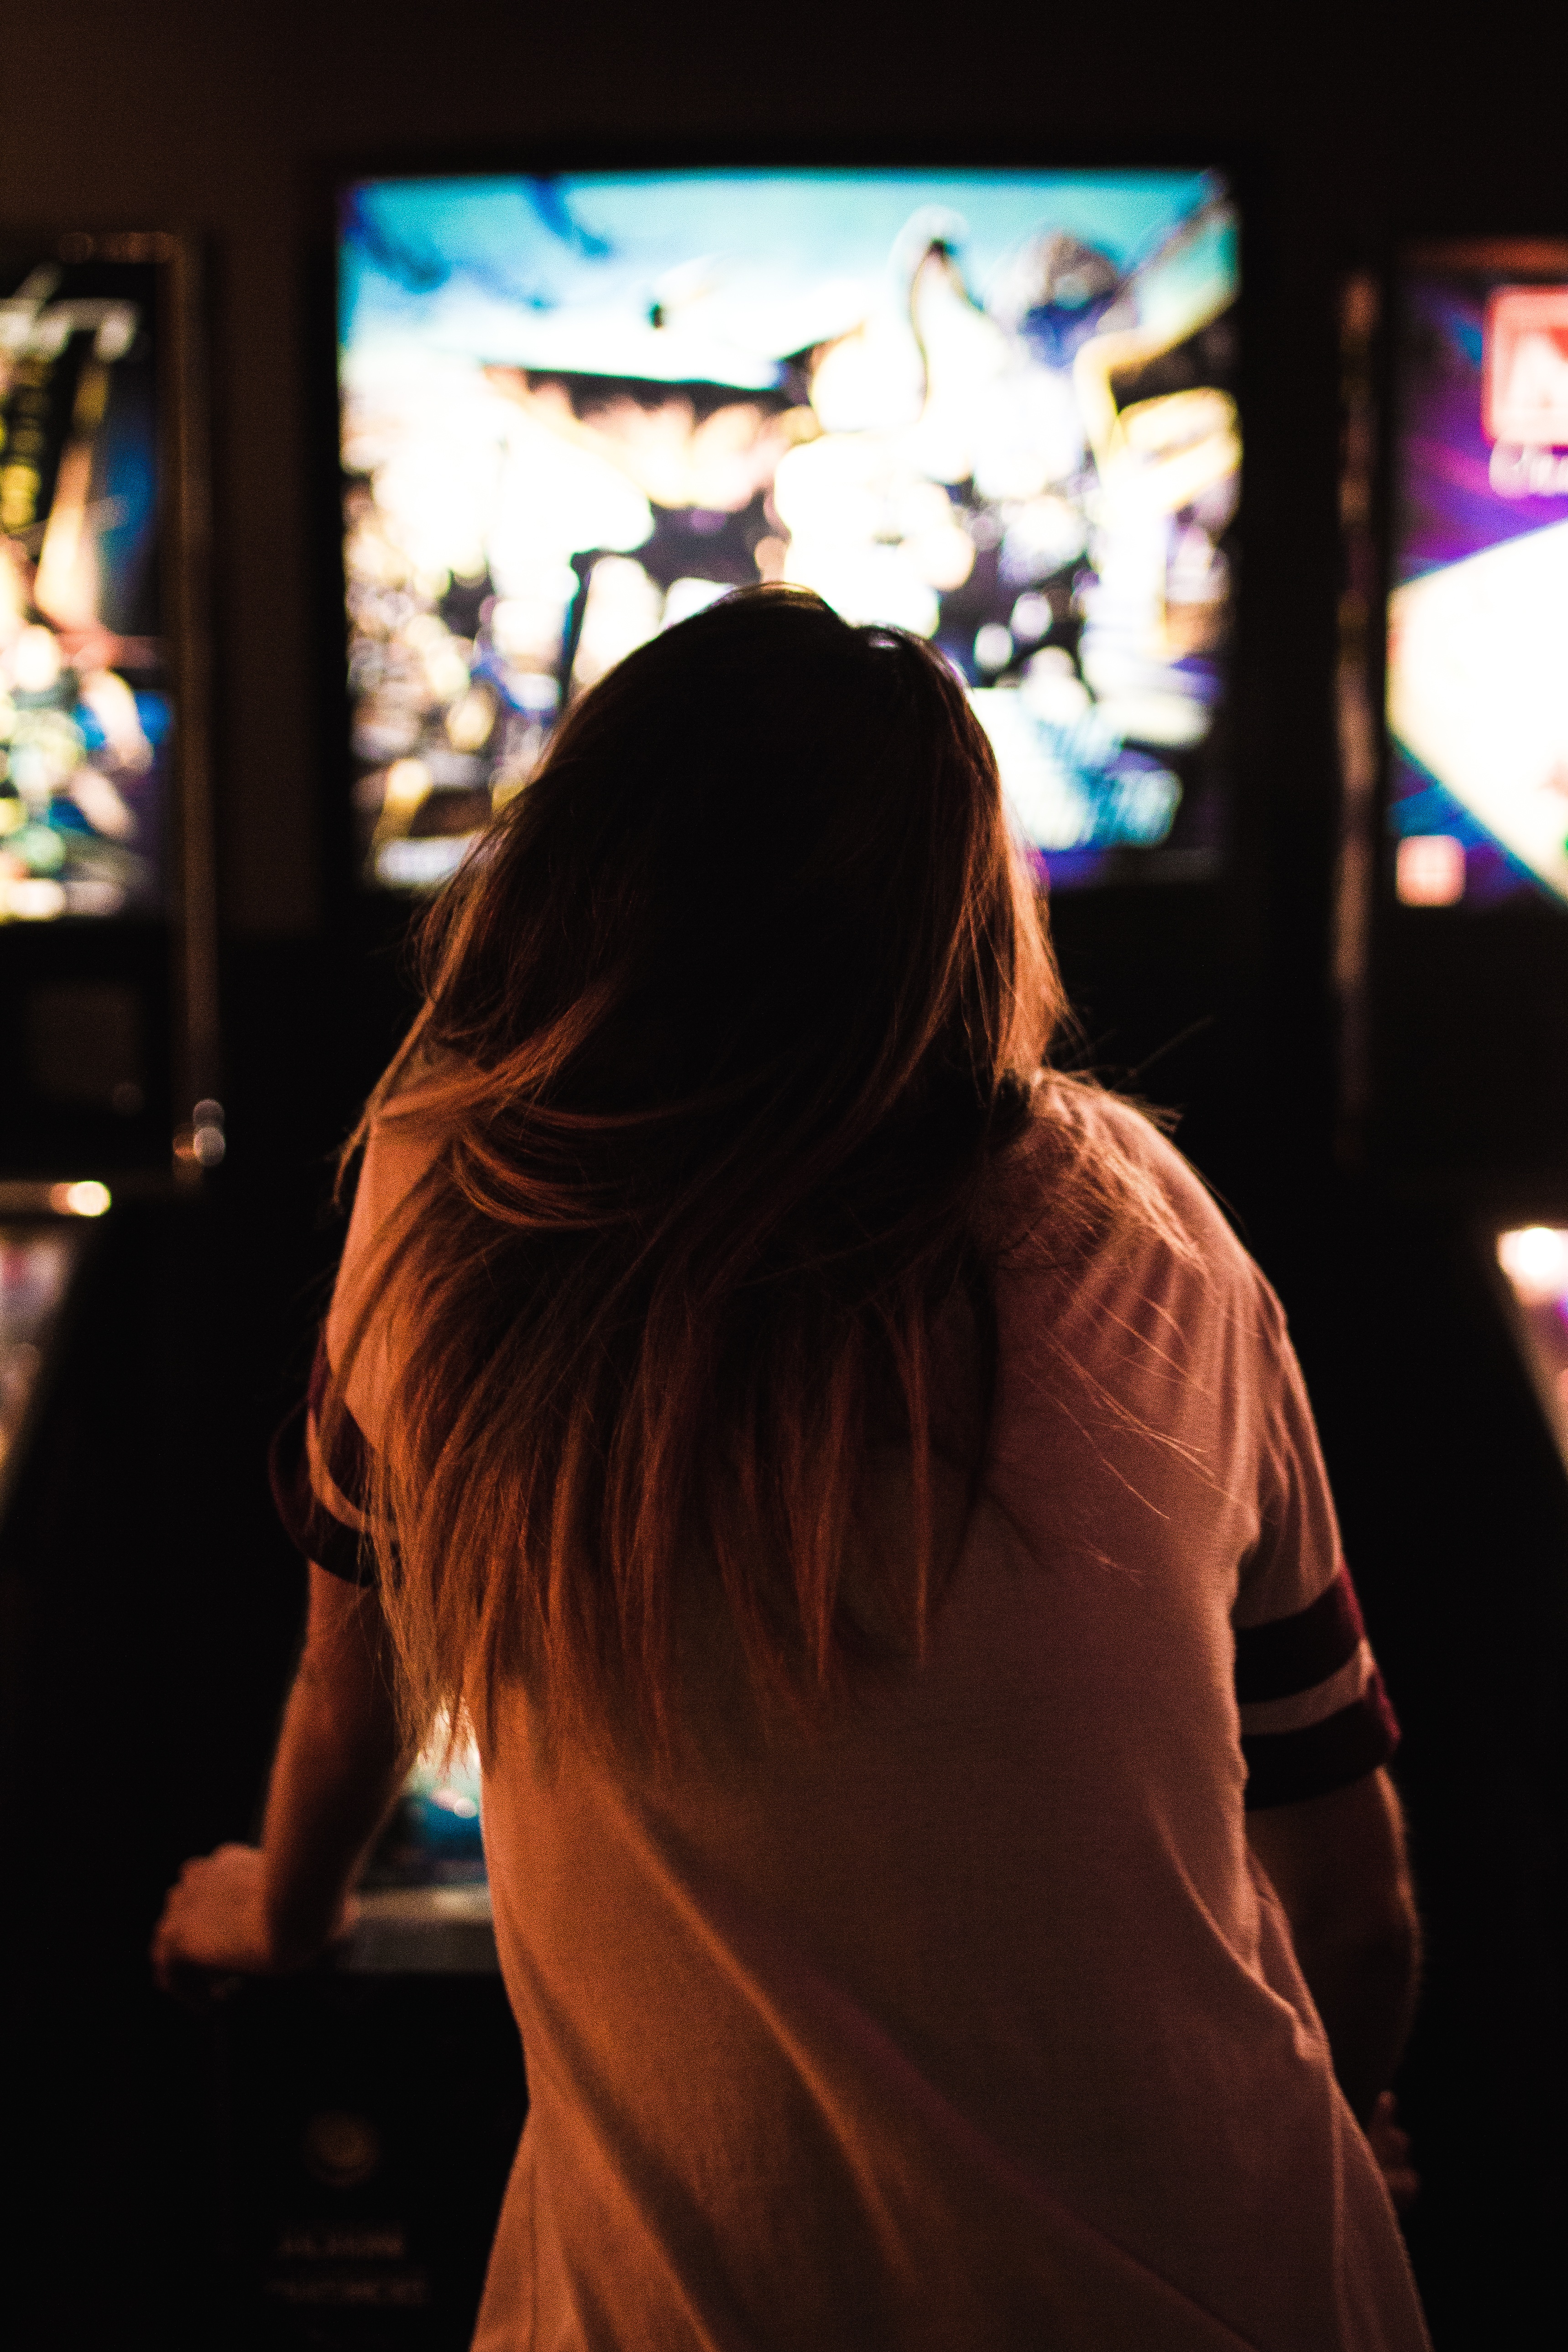
person, woman, female, color, fashion, lady, photograph, arcade, interaction